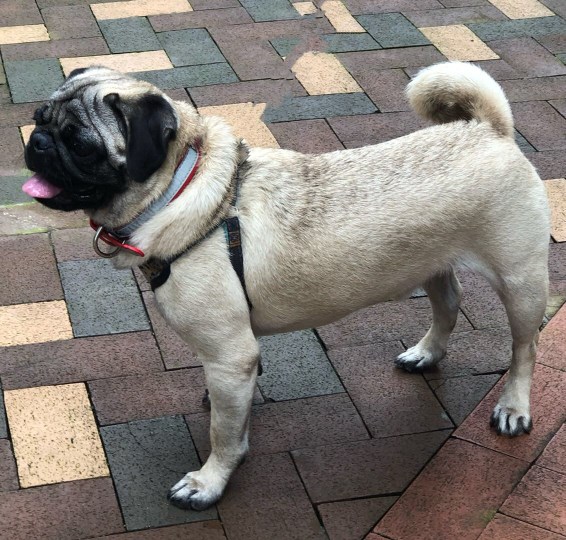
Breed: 798-n000130-pug